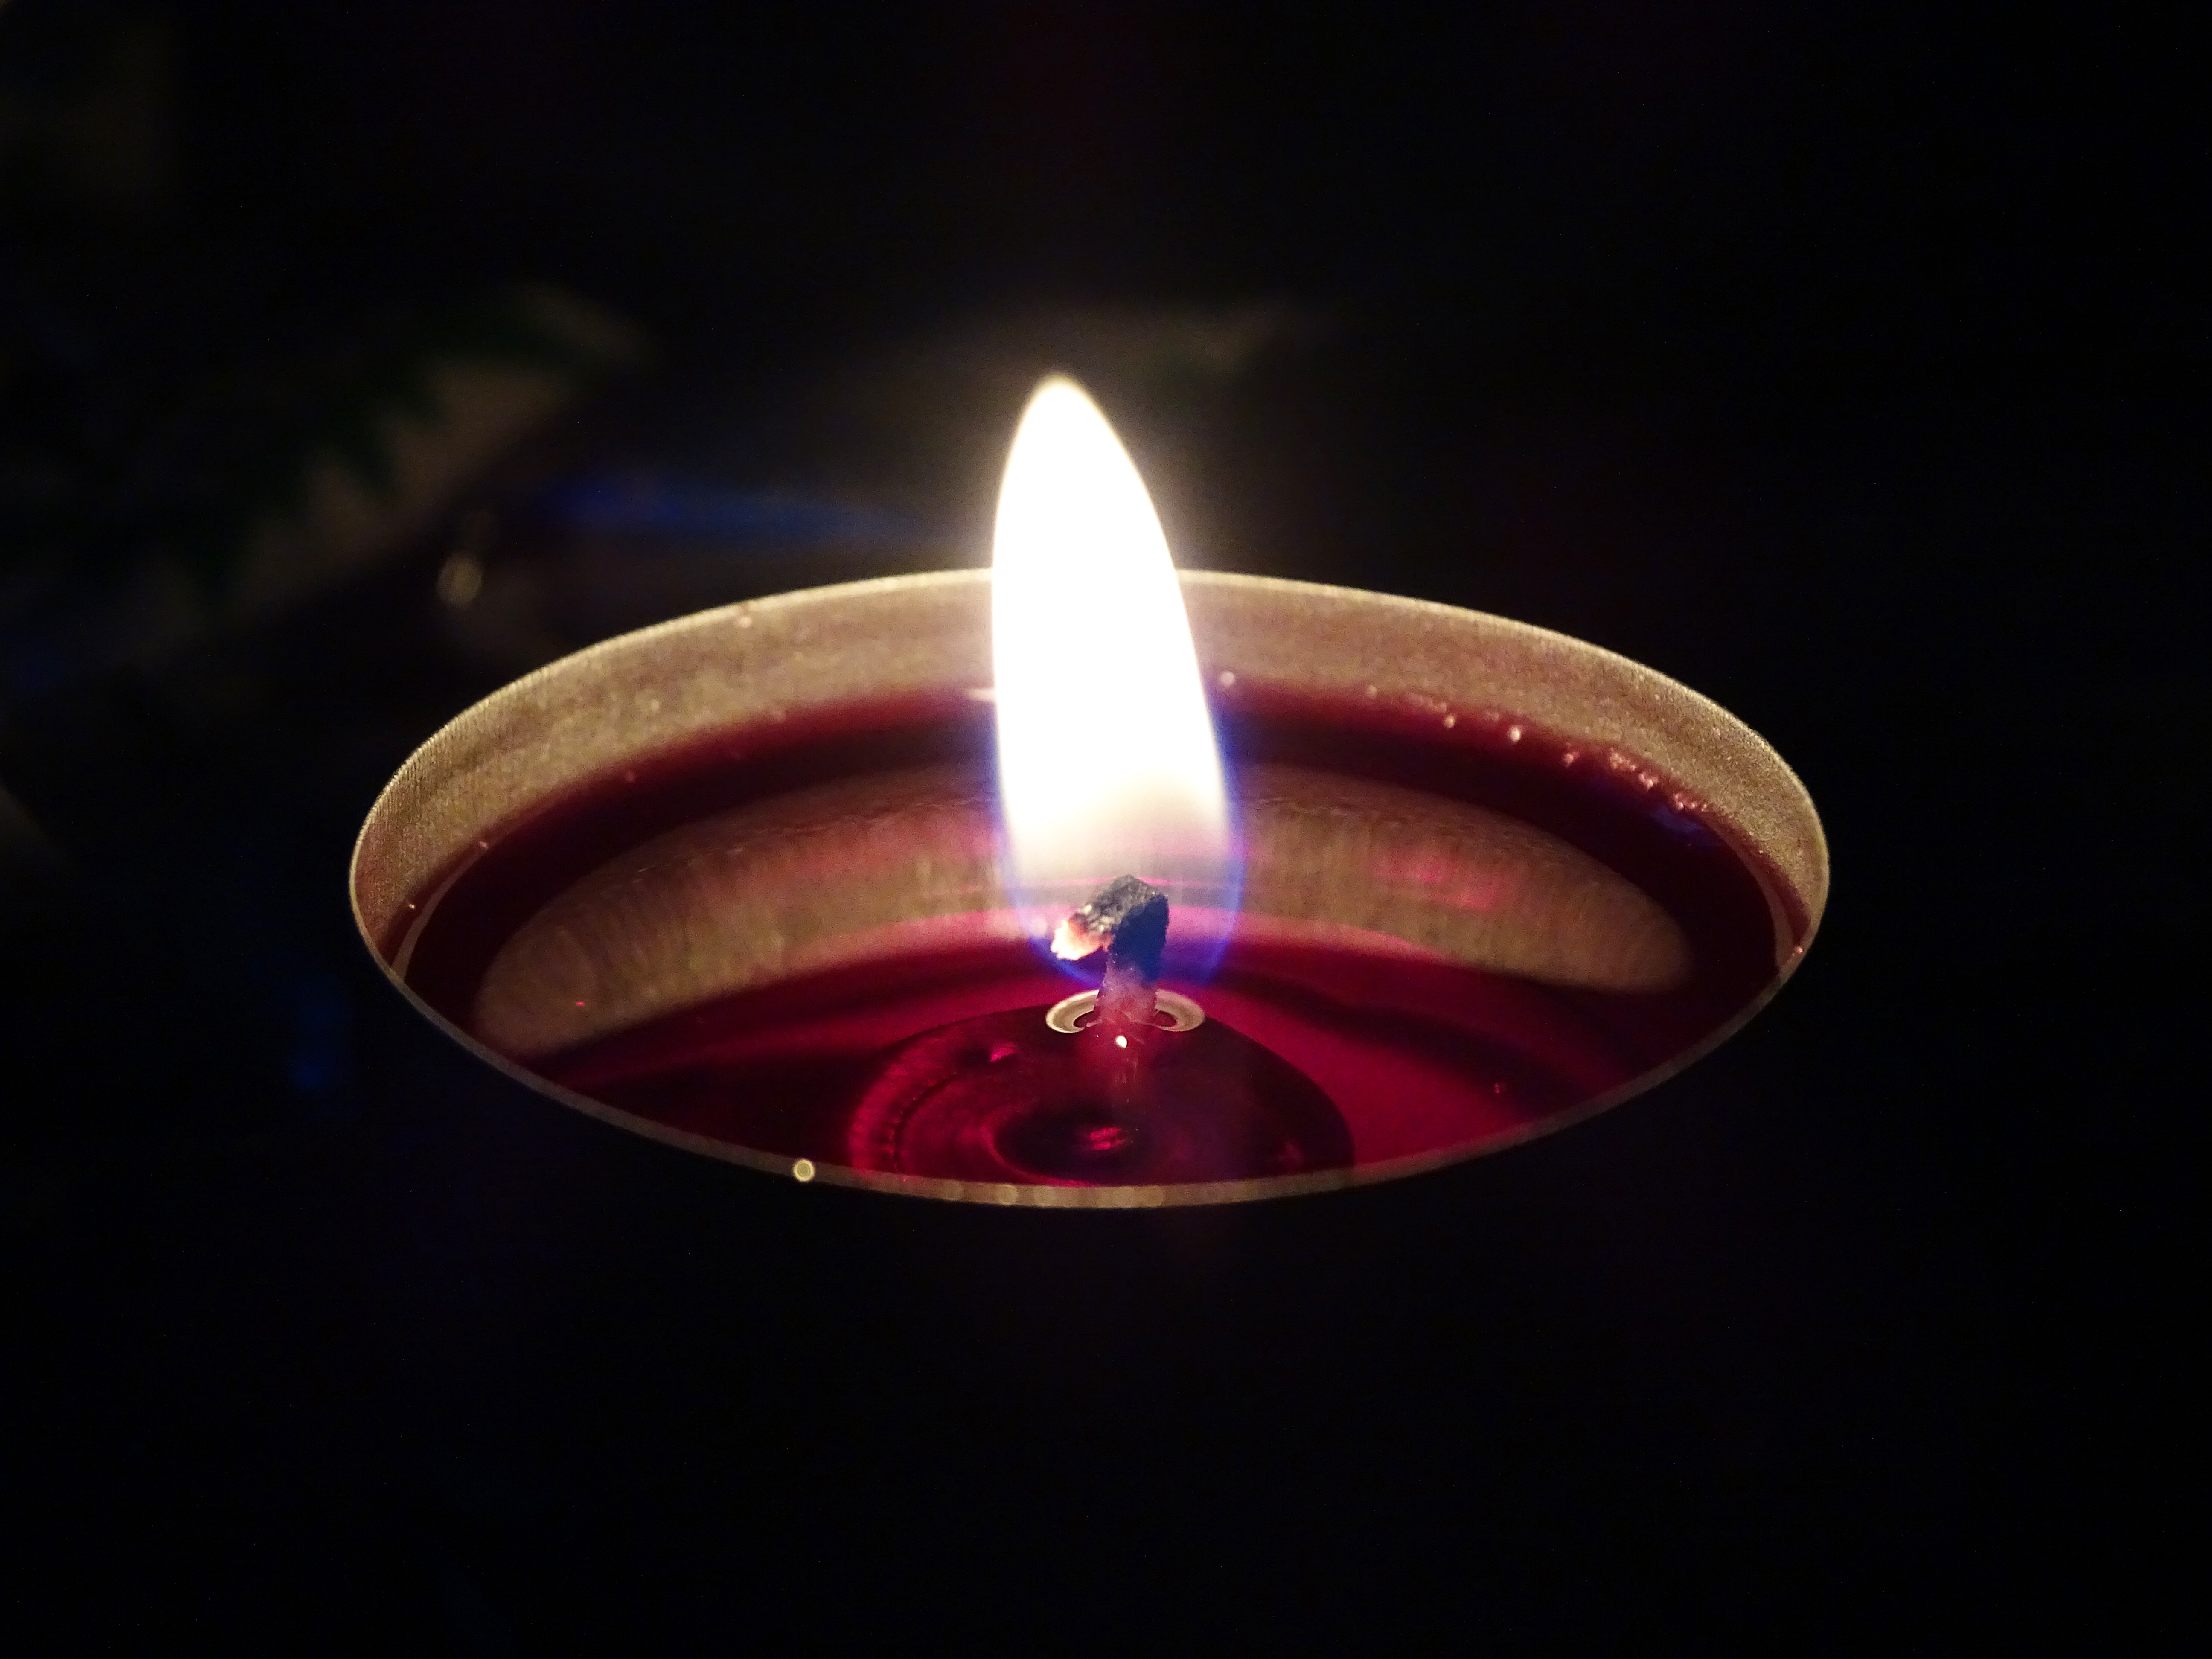
light, reflection, red, flame, fire, darkness, candle, lighting, circle, candles, prayer, shape, candlelight, macro photography, candle wax